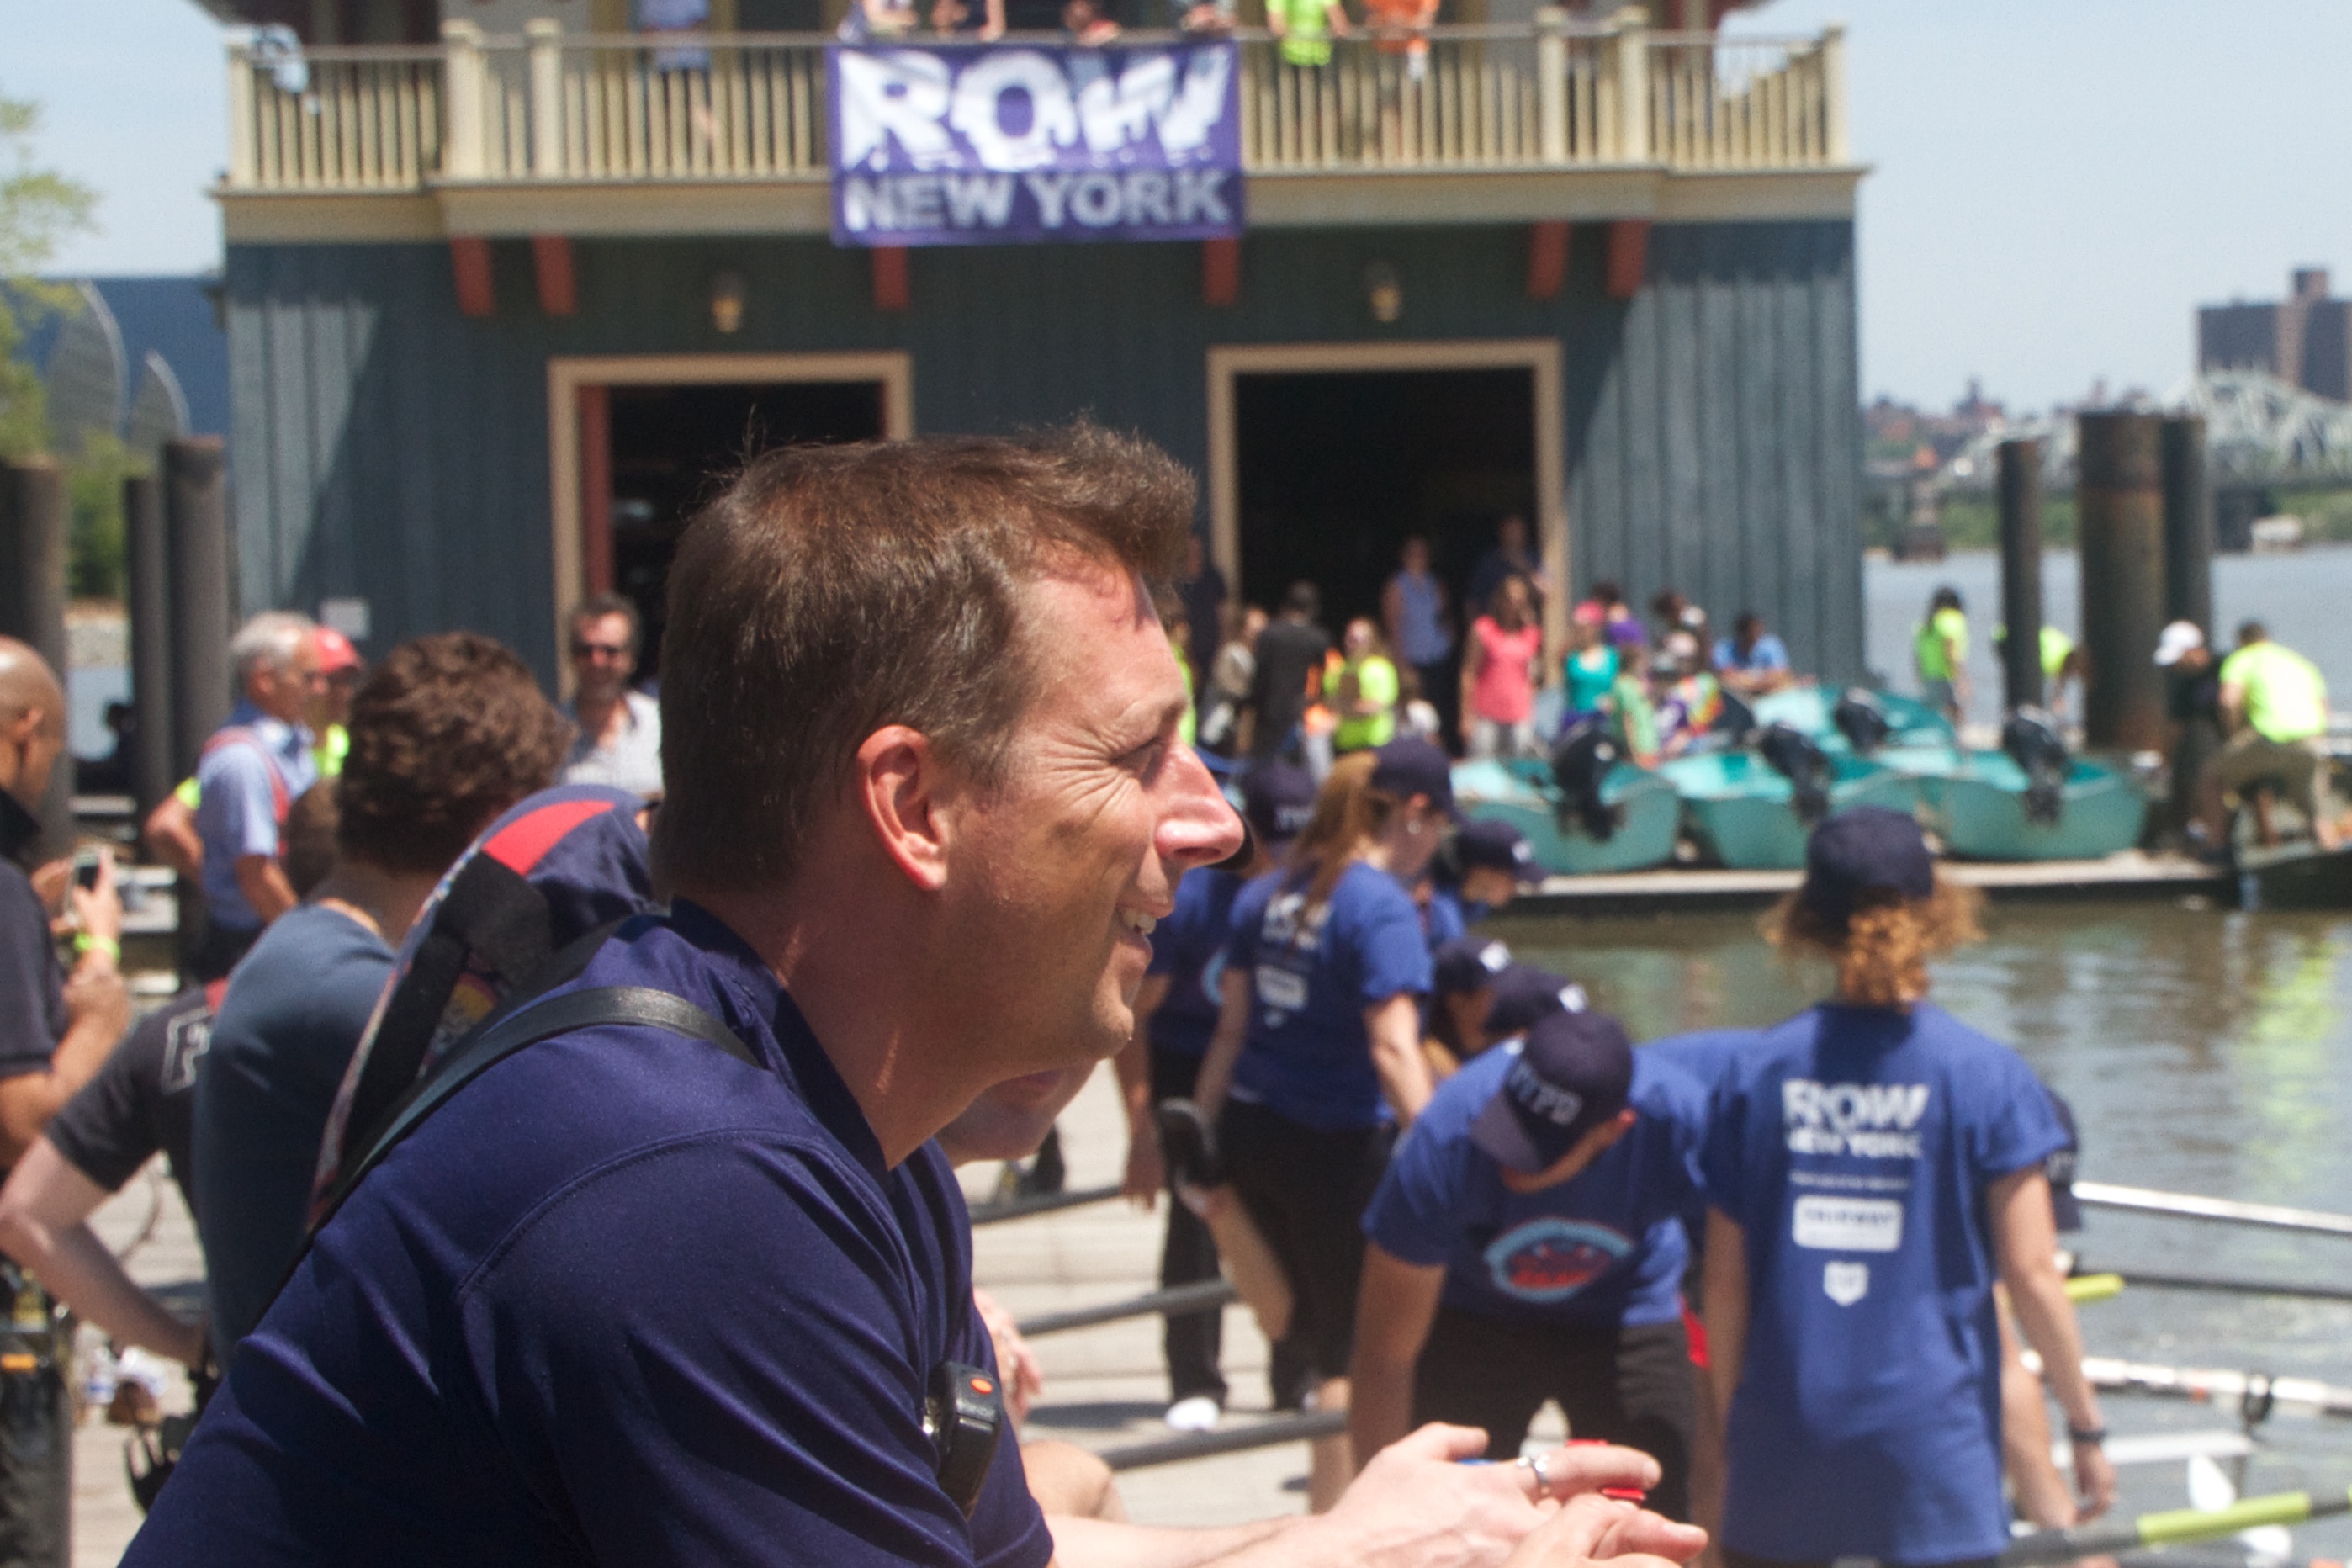
running, race, festival, marathon, sports, endurance, rownewyork, athletics, endurance sports, long distance running